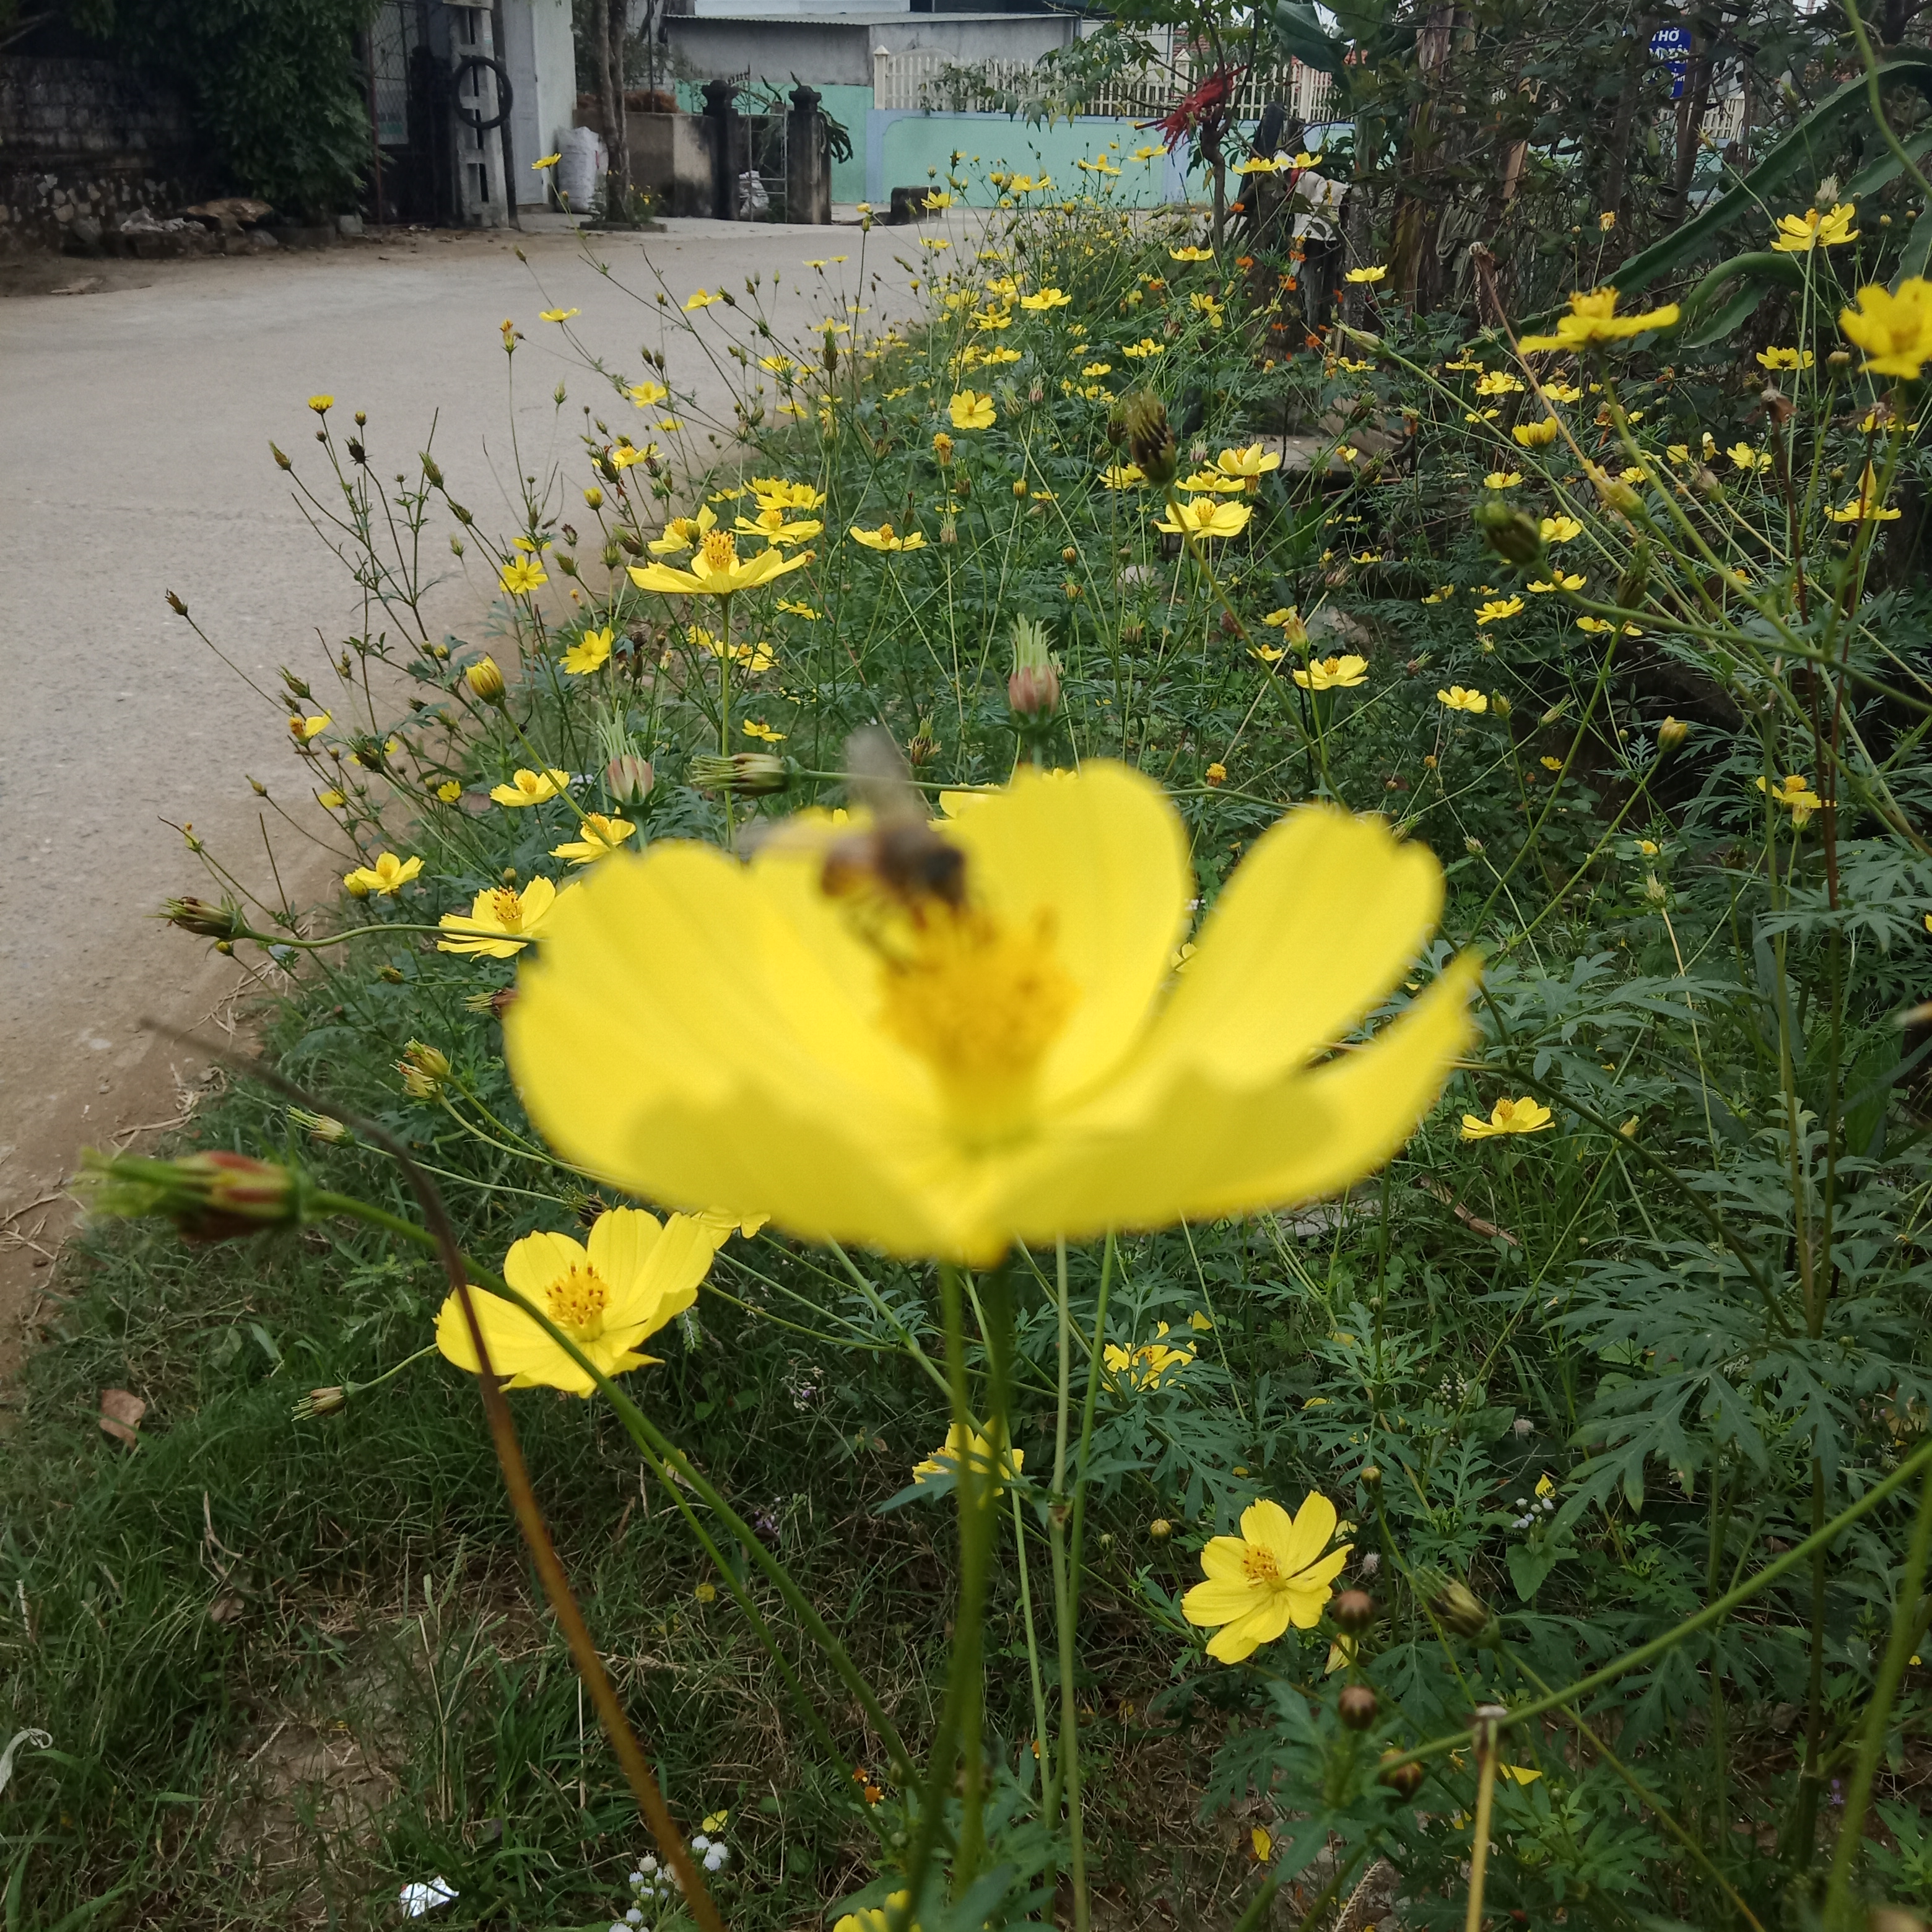
flower, natural, leaves, bees, animals, yellow, flowering plant, plant, eschscholzia californica, wildflower, large flowered evening primrose, evening primrose, evening primrose family, narrow leaved sundrops, petal, poppy family, herbaceous plant, annual plant, hypericum, shrub